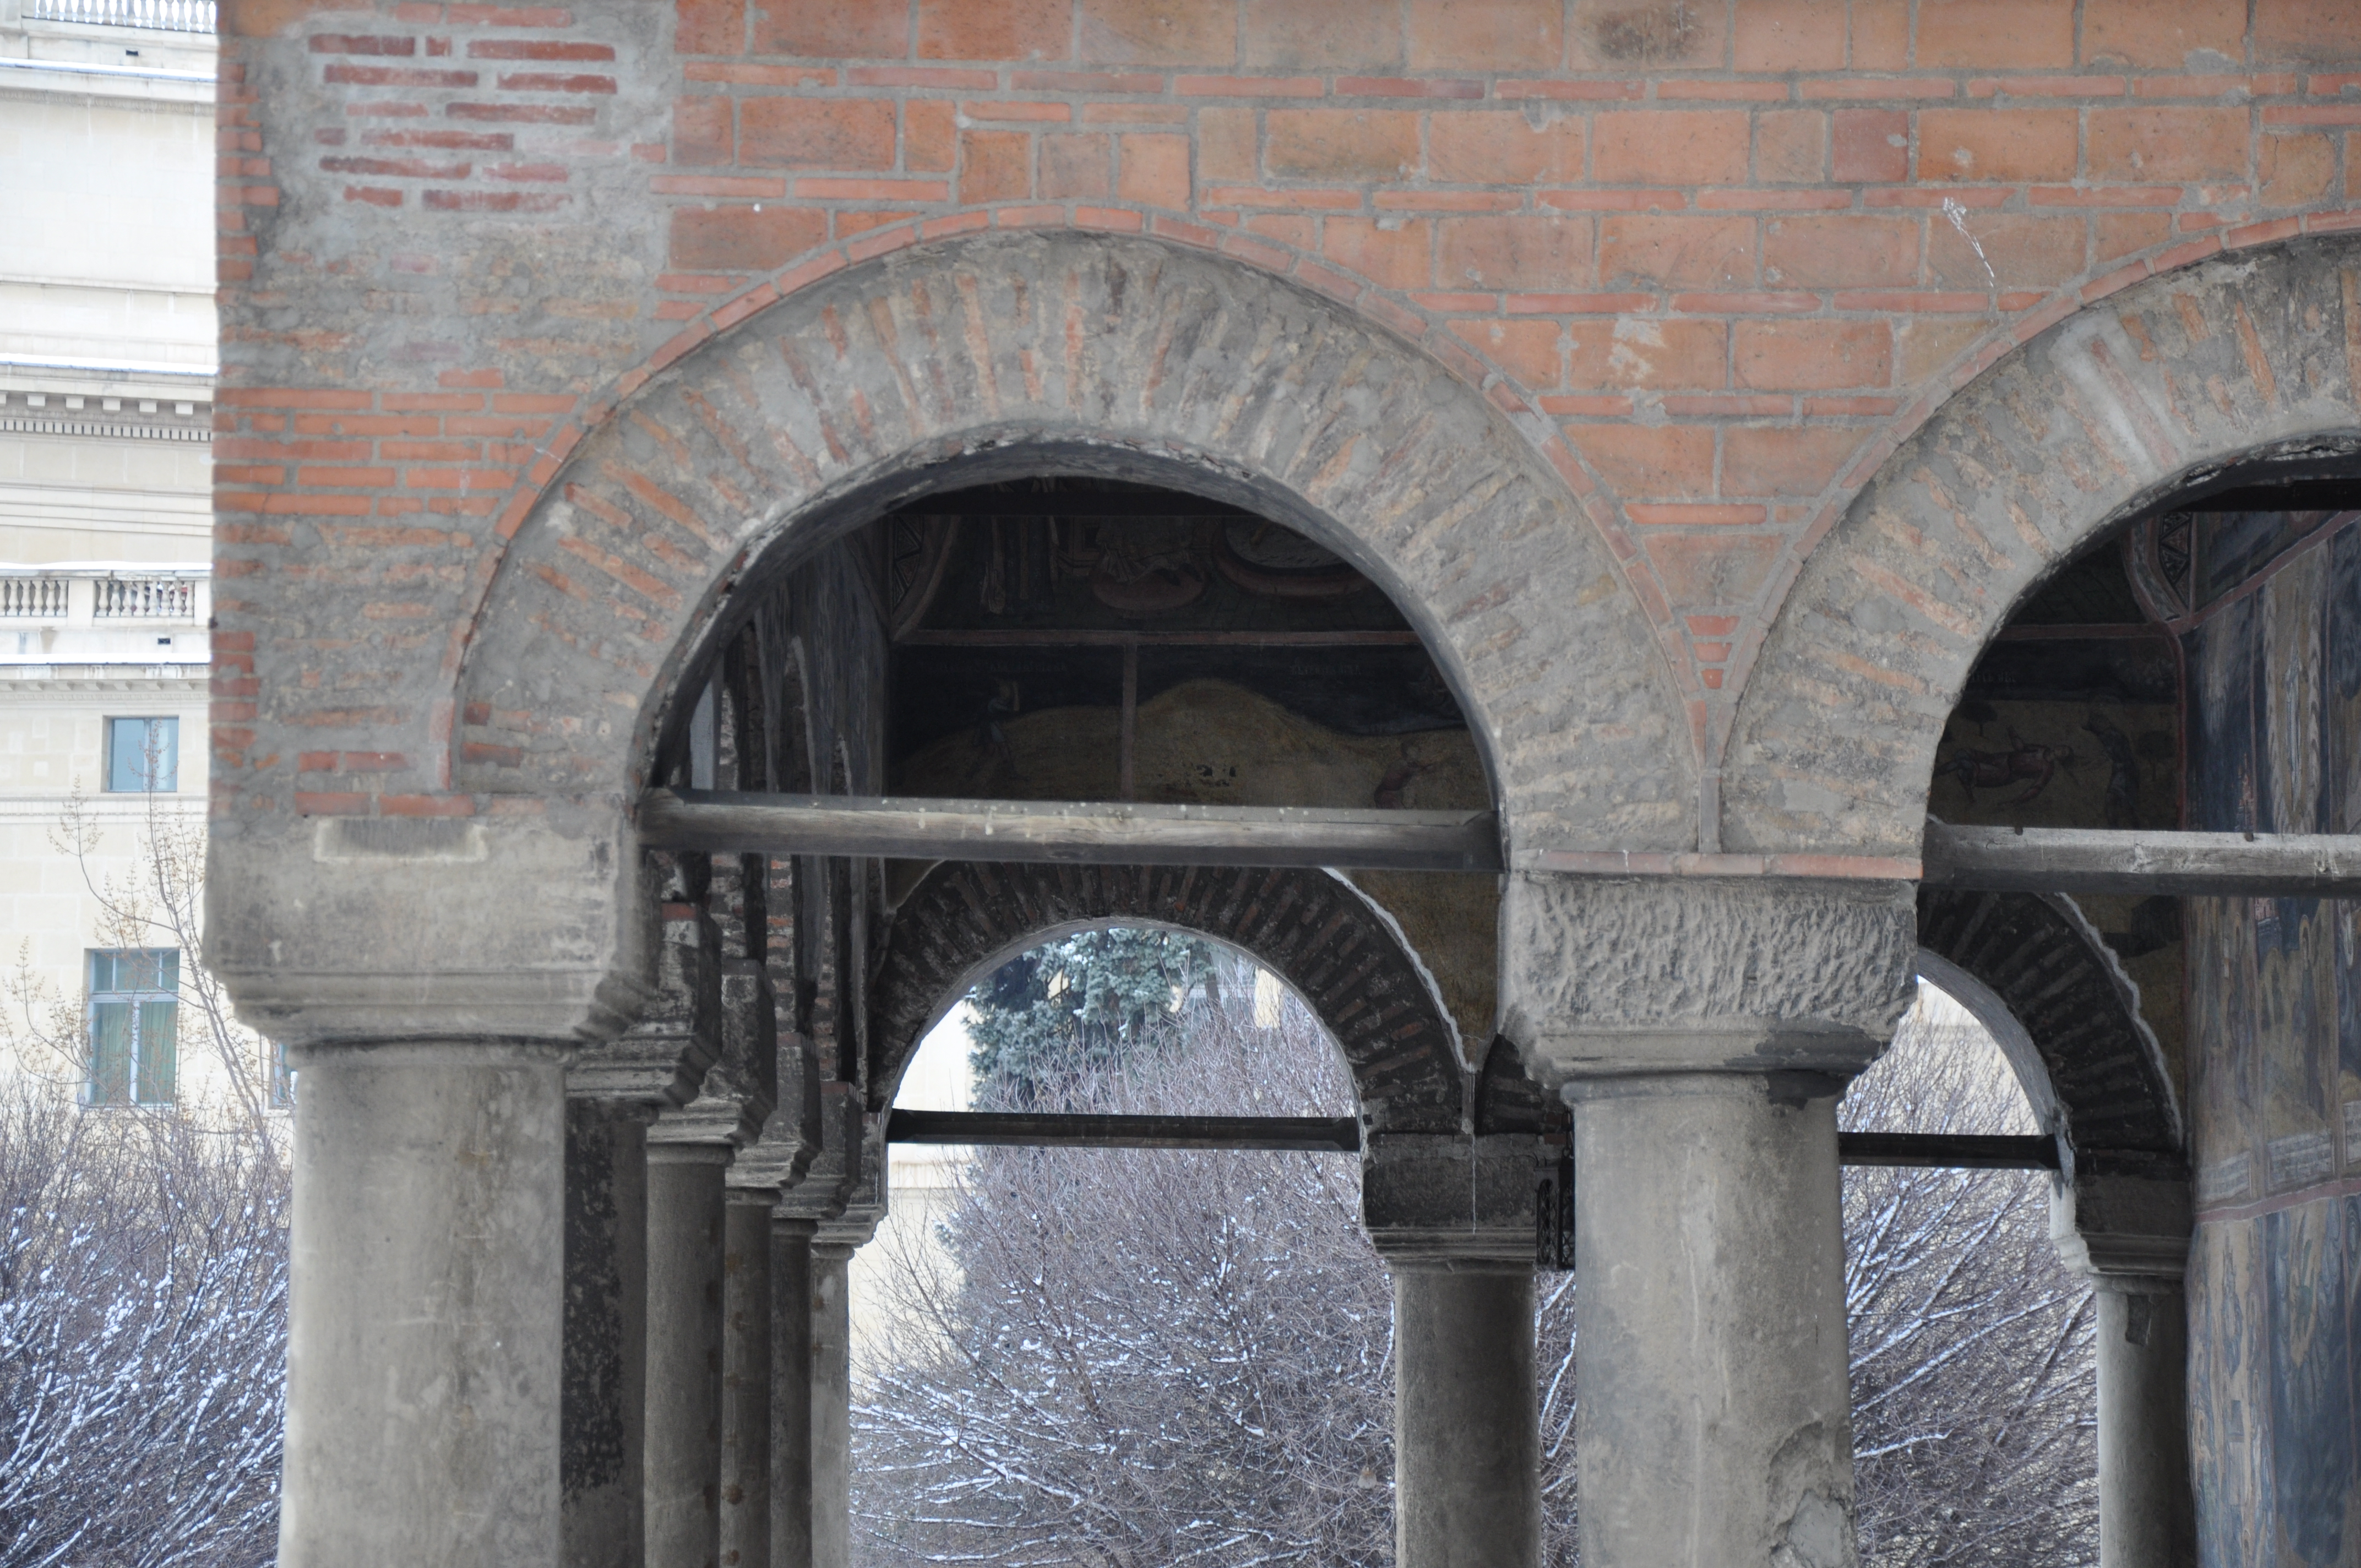
architecture, photography, window, building, photo, arch, religion, church, christian, photos, capital, religious, free, de, churches, fotografie, christianity, romana, style, arc, orthodox, eastern, romania, bucharest, bor, biserica, arhitectura, orthodoxy, romanian, ortodoxa, ortodoxia, ortodoxie, ecclesiastical, bisericeasc, cladire, edificiu, capitel, bucuresti, brancovenesc, cretulescu, kretzulescu, kretulescu, cretzulescu, cre tinism, cre tin, ancient history